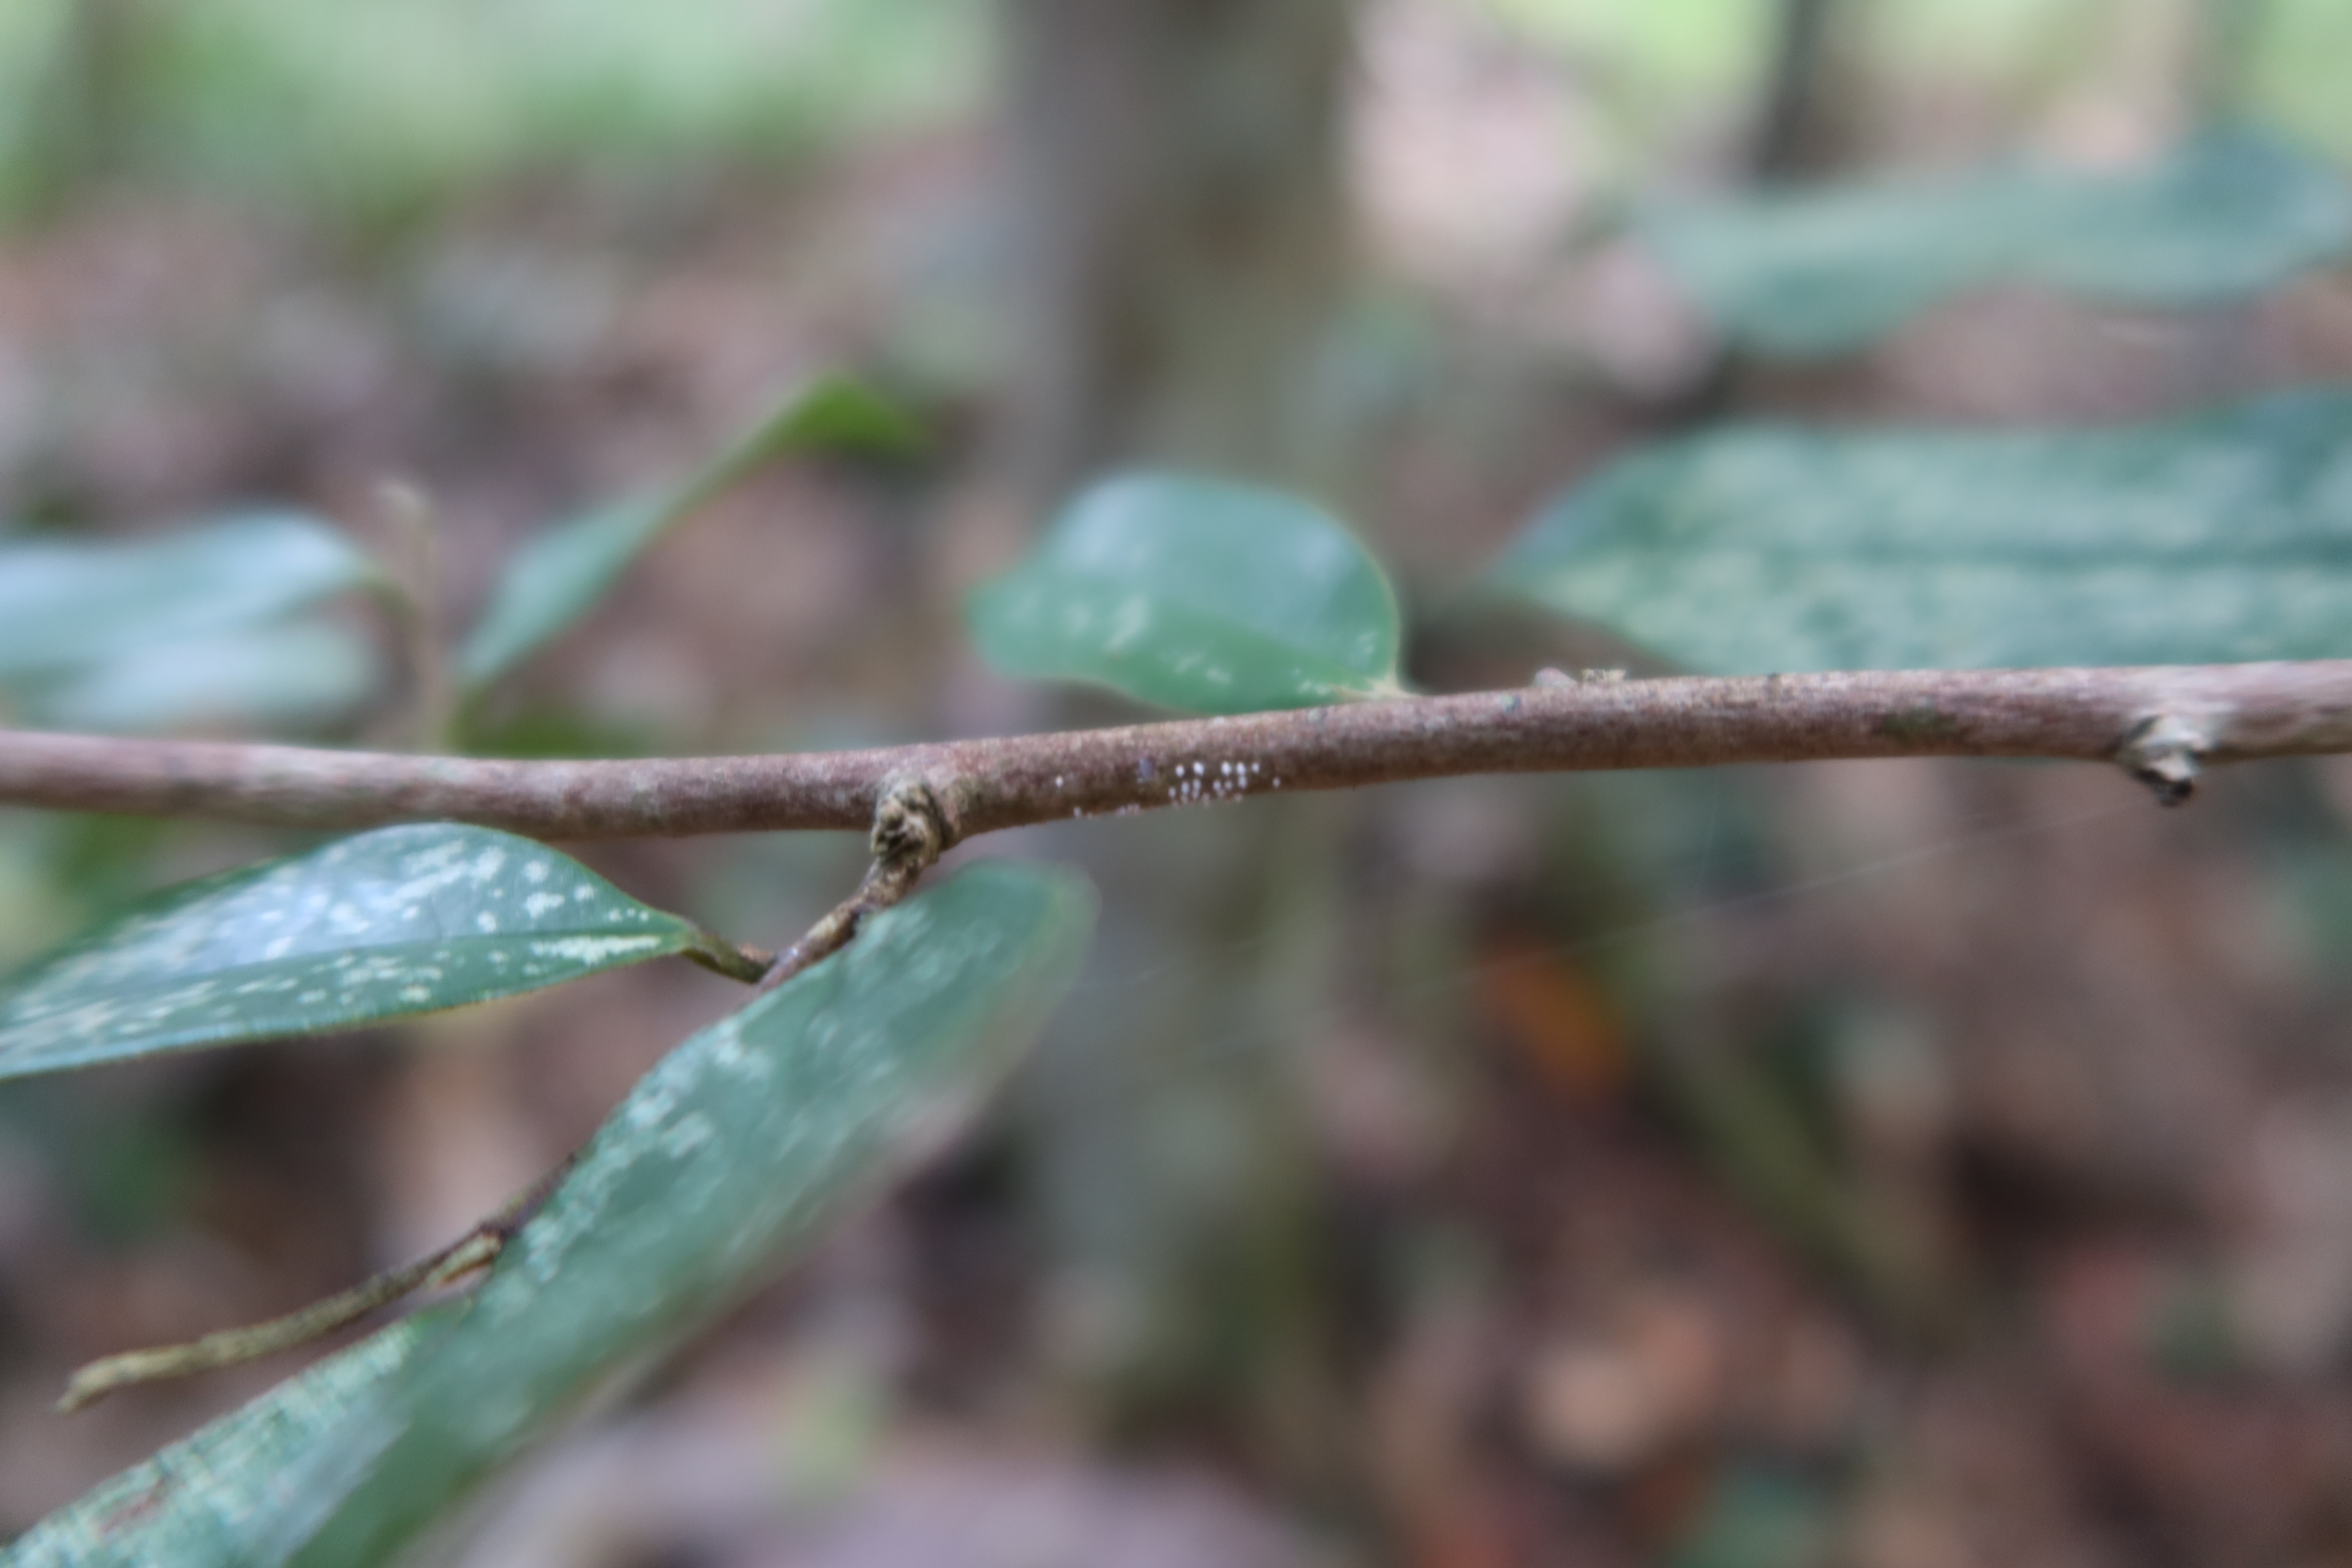
Label: Mealy bugs